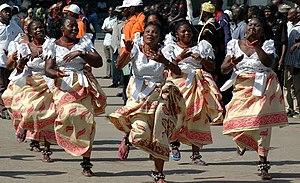
Les Igbo sont une ethnie habitant le sud-est du Nigeria. Ils constituent 18 % de la population du pays et donc représentent ainsi le troisième ethnique le plus important du pays. Ils parlent l'igbo, une langue de type nigéro-congolais. Ce sont des agriculteurs majoritairement chrétiens, dont la société est basée sur un système de classes d'âges.